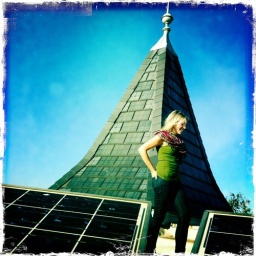
Getting a tour of an amazing solar tiled roof of a green house in Utrecht!